Eccles Building

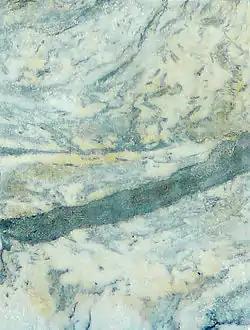
Creole marble sample

Cret was a naturalized U.S. citizen who had trained at the in Lyon and Paris. He was invited to the United States in 1903 to establish the department of architecture at the University of Pennsylvania, and established his own practice in 1907.